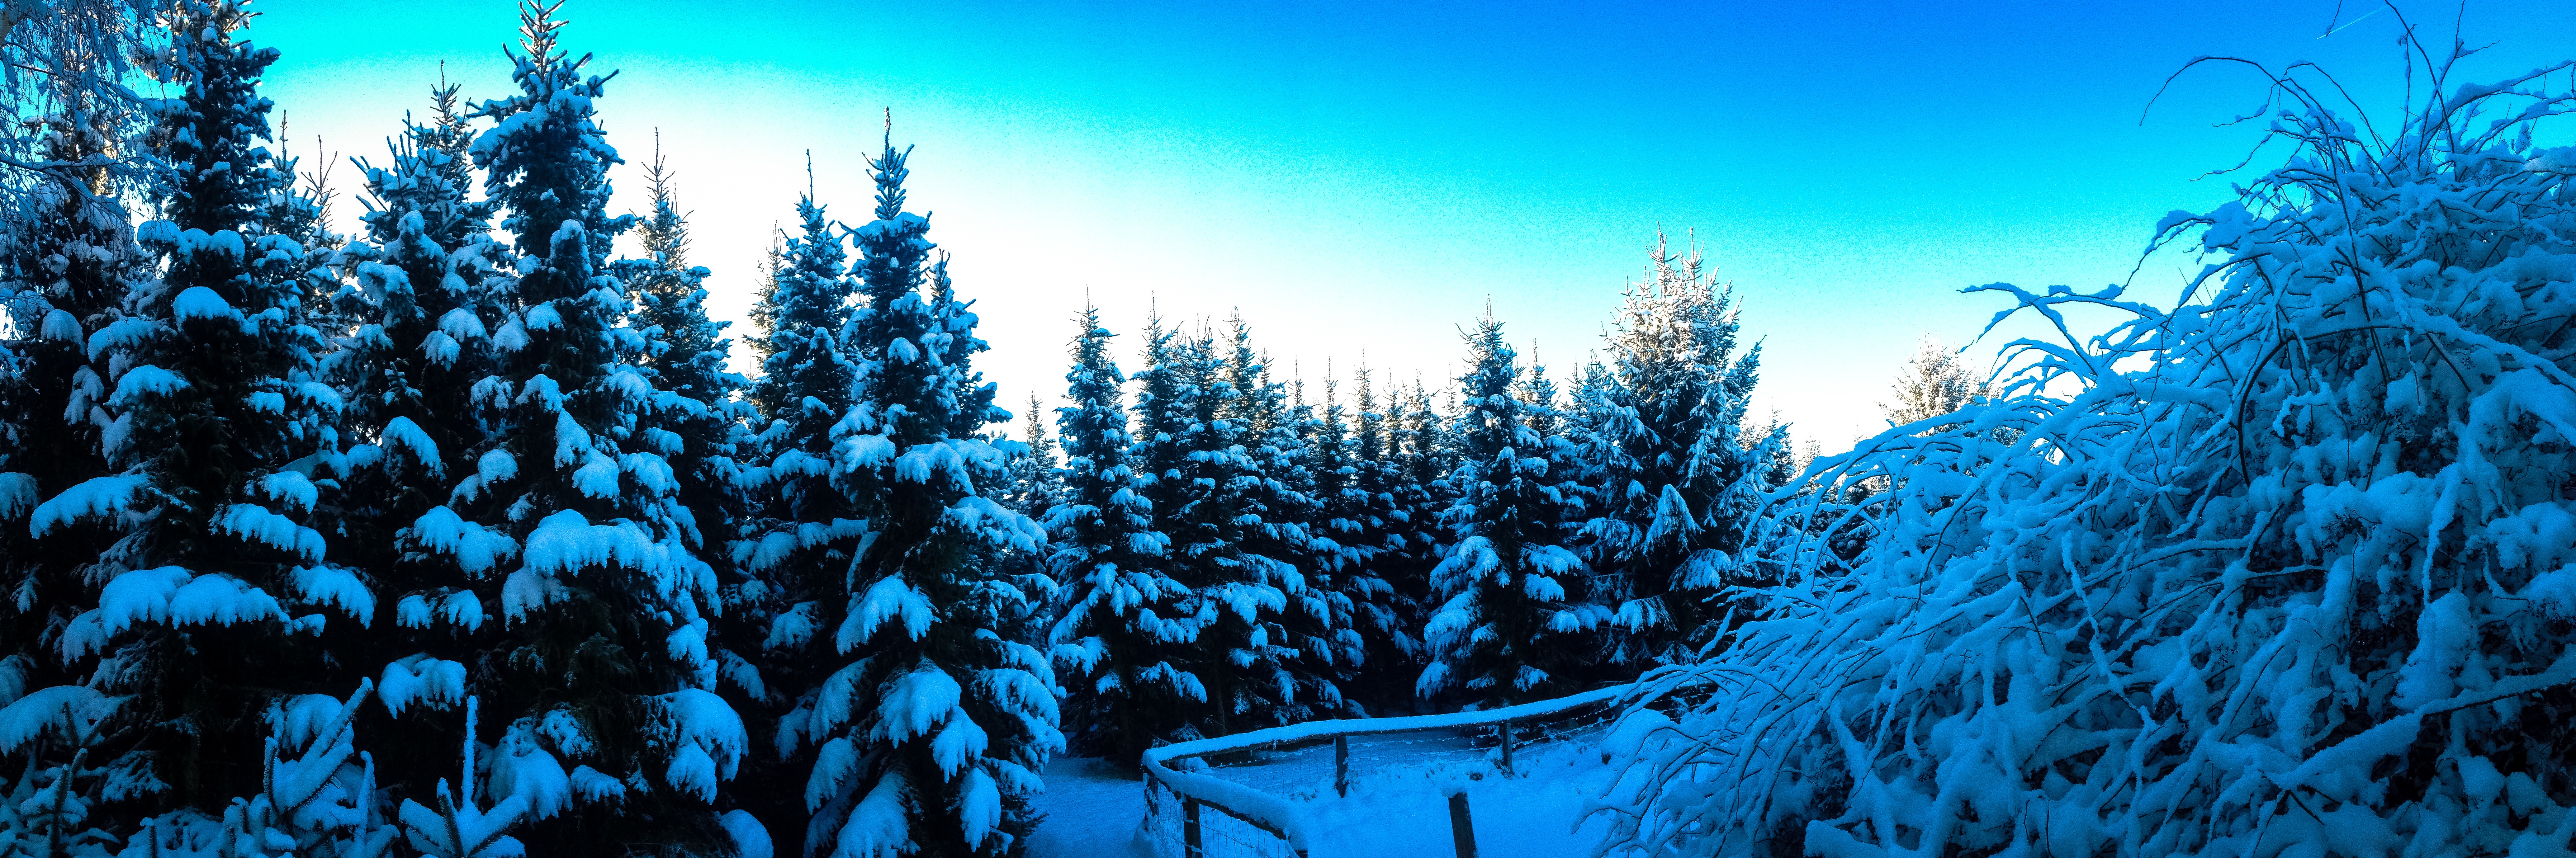
tree, forest, wilderness, branch, mountain, snow, winter, sunlight, mountain range, snowy, fir, season, trees, spruce, habitat, winter dream, wintry, winter magic, firs, ecosystem, winter forest, snow magic, biome, natural environment, woody plant, mountainous landforms, computer wallpaper, temperate coniferous forest